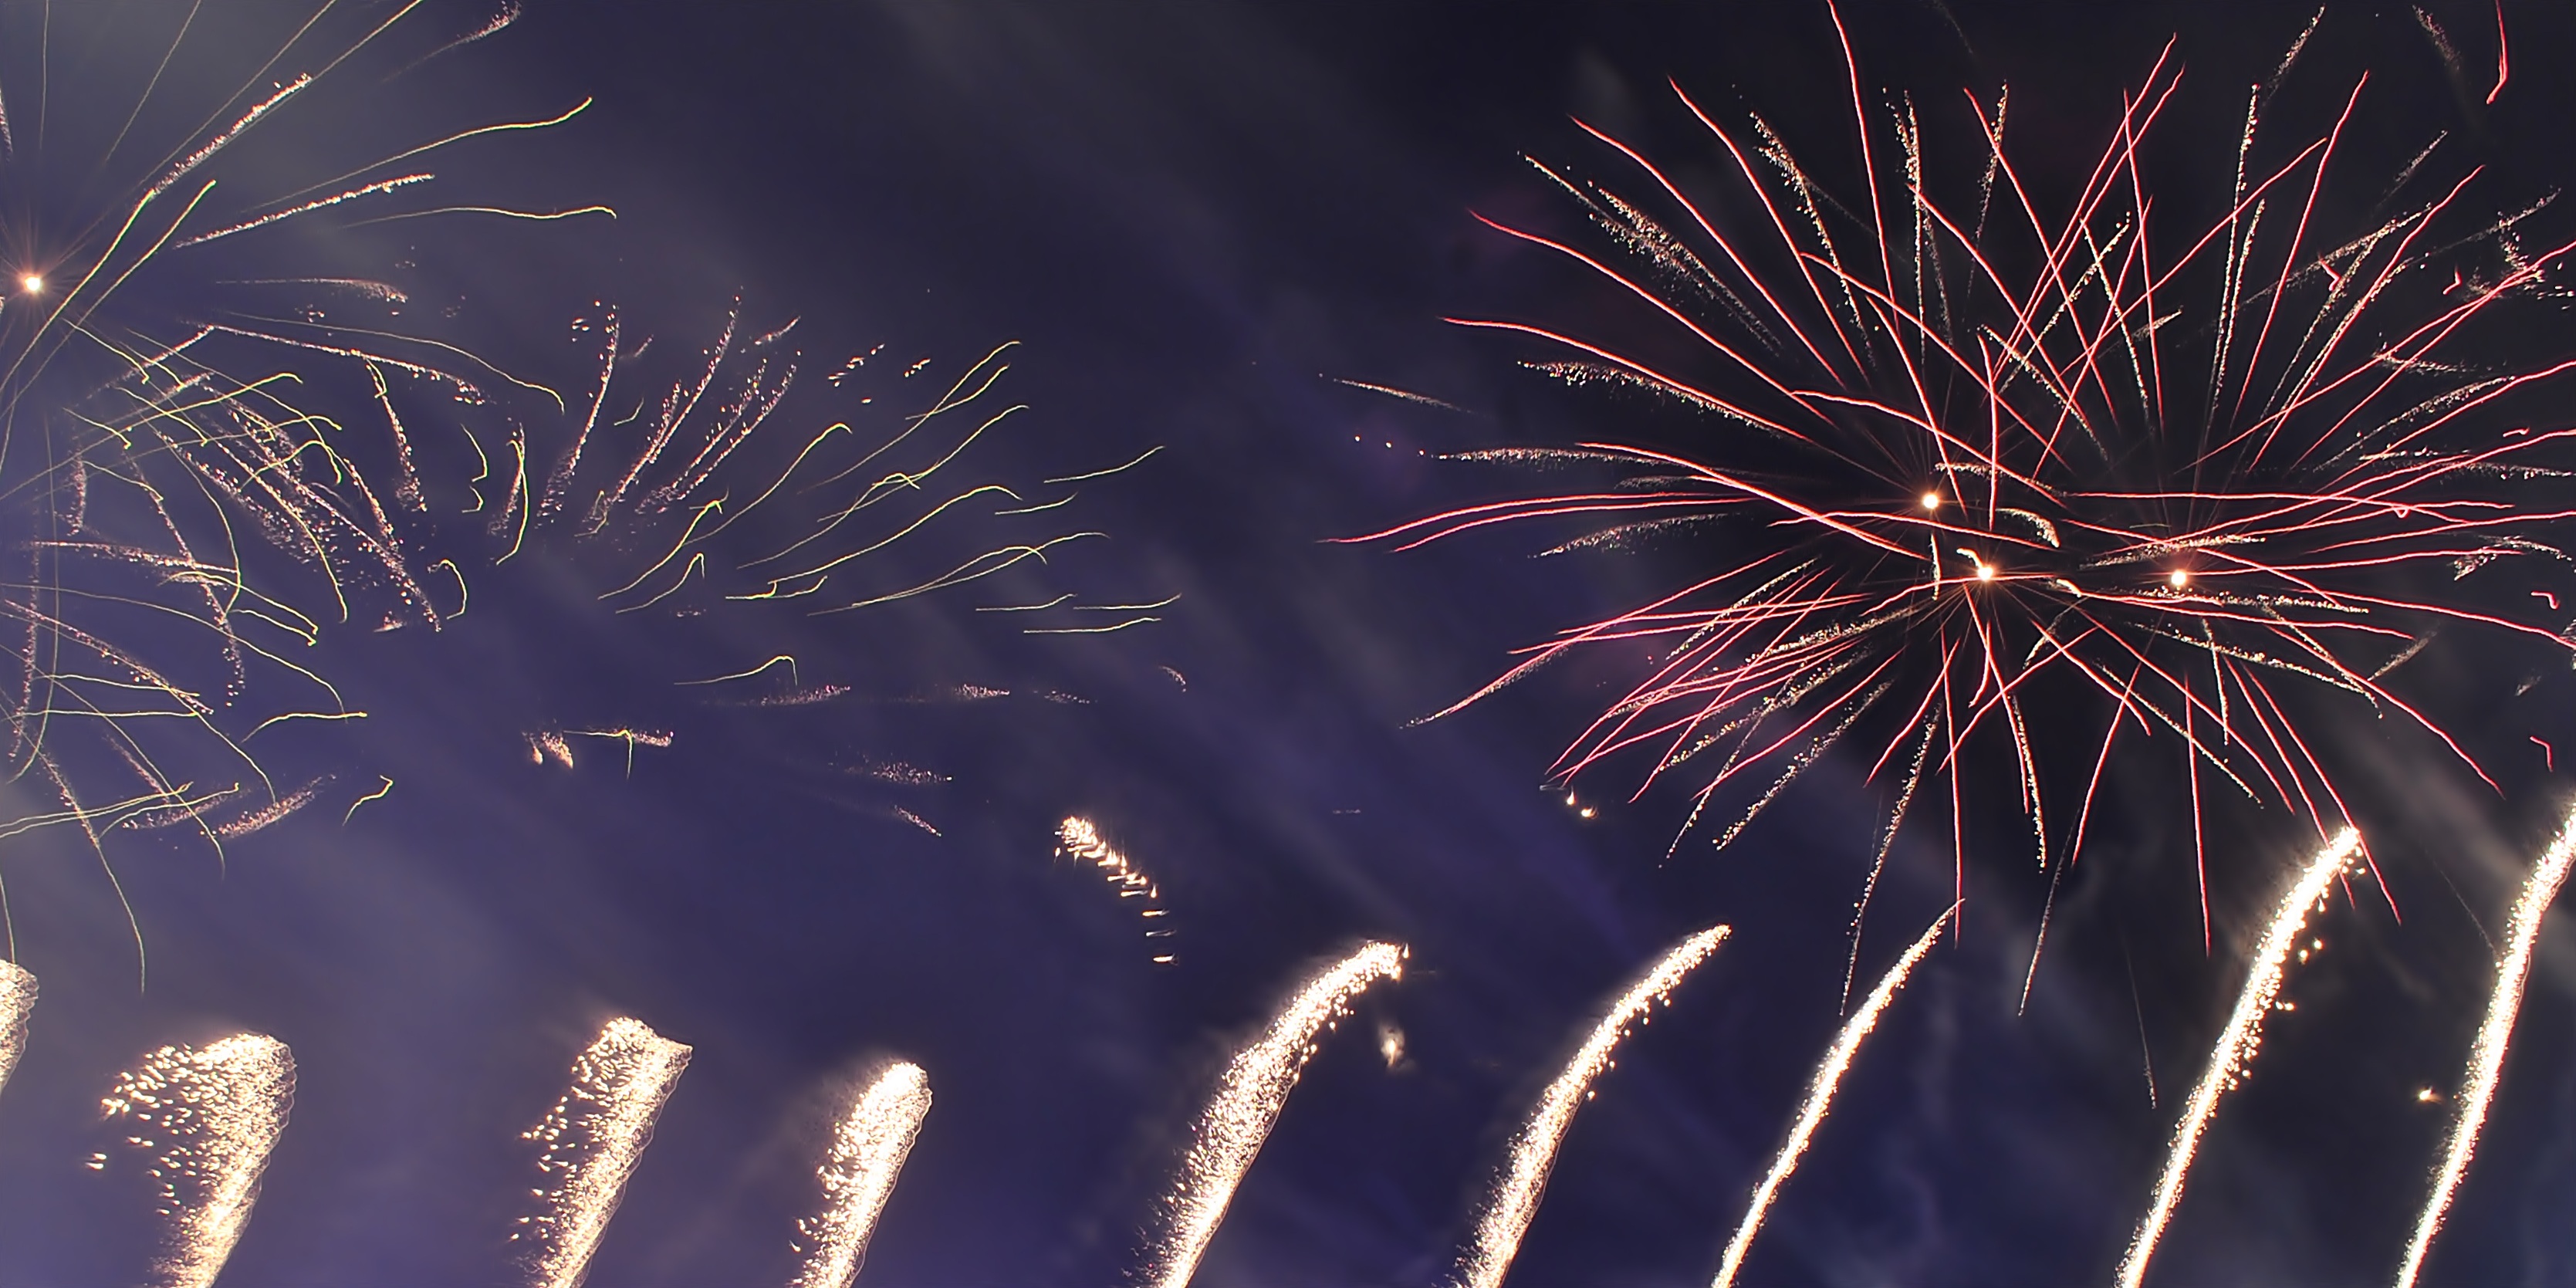
light, night, recreation, pyrotechnics, explosion, lights, fireworks, colors, bright, rays, event, outdoor recreation